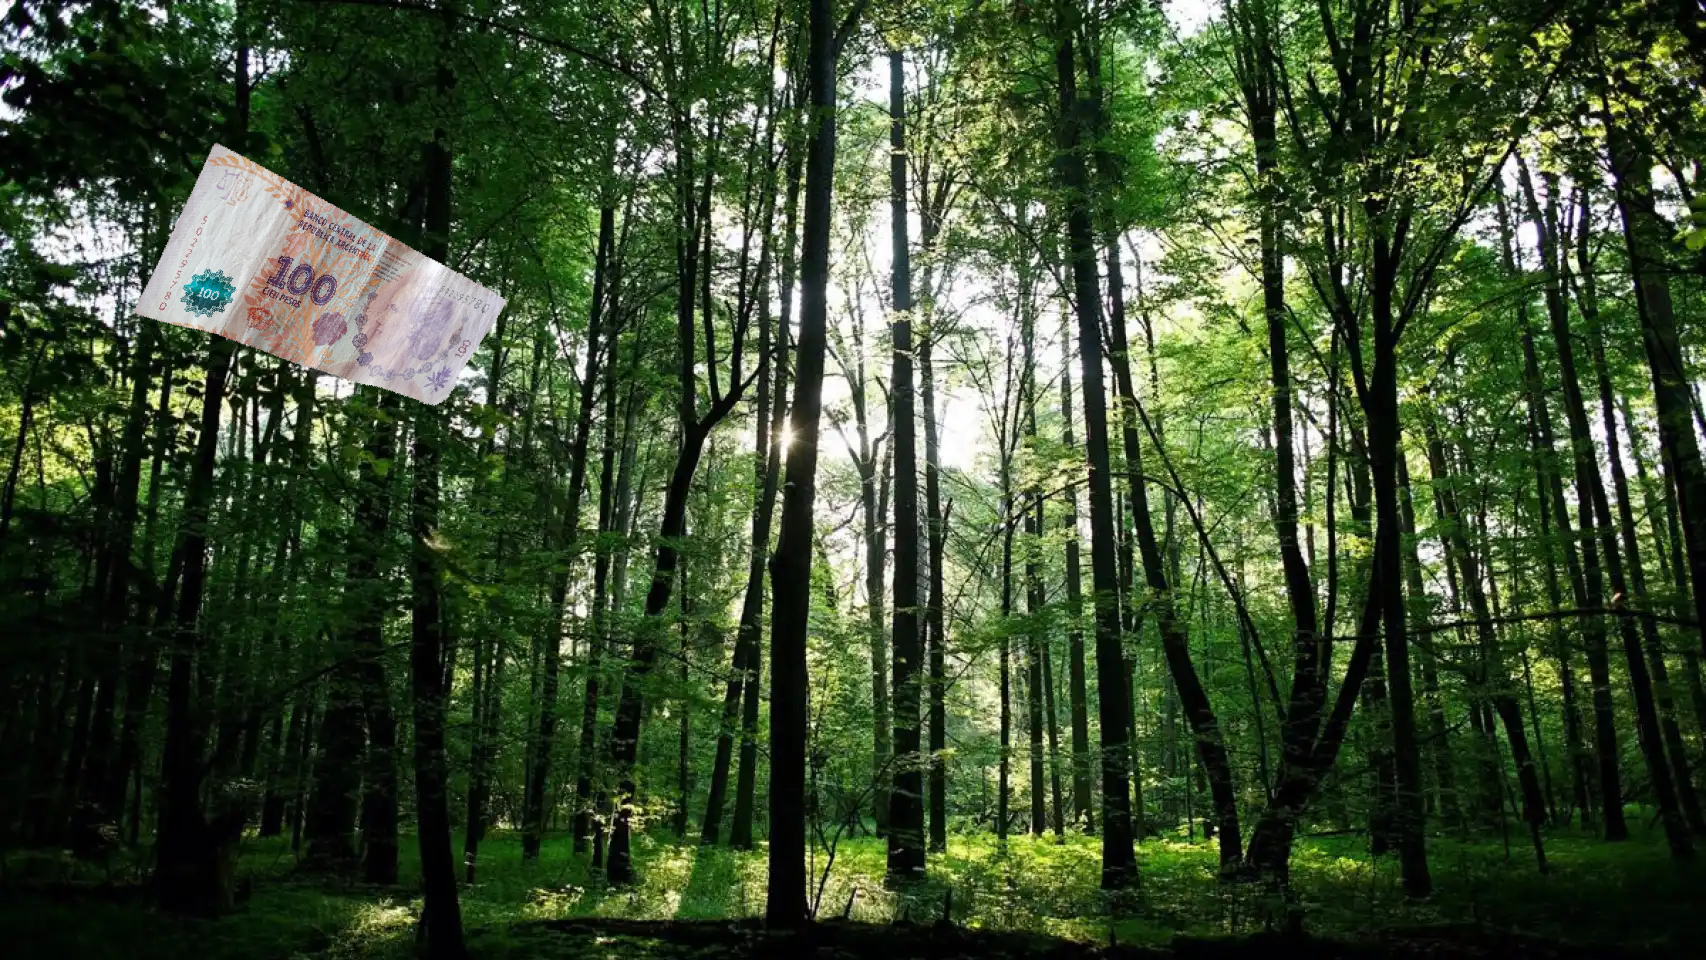
Denominación: 100